Double layer (surface science)

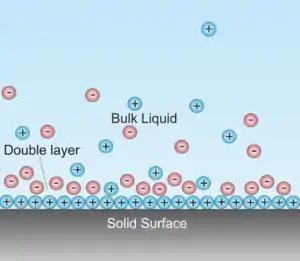
Schematic of the electrical double layer (EDL) in aqueous solution at the interface with a negatively-charged surface of a mineral solid. Blue + sphere: cations; red – spheres: anions. The number of cations is larger in the EDL close to the negatively-charged surface in order to neutralize these negative charges and to maintain electroneutrality. The drawing does not explicitly show the negative charges of the surface.

In surface science, a double layer (DL, also called an electrical double layer, EDL) is a structure that appears on the surface of an object when it is exposed to a fluid. The object might be a solid particle, a gas bubble, a liquid droplet, or a porous body. The DL refers to two parallel layers of charge surrounding the object. The first layer, the surface charge (either positive or negative), consists of ions which are adsorbed onto the object due to chemical interactions. The second layer is composed of ions attracted to the surface charge via the Coulomb force, electrically screening the first layer. This second layer is loosely associated with the object. It is made of free ions that move in the fluid under the influence of electric attraction and thermal motion rather than being firmly anchored. It is thus called the "diffuse layer".